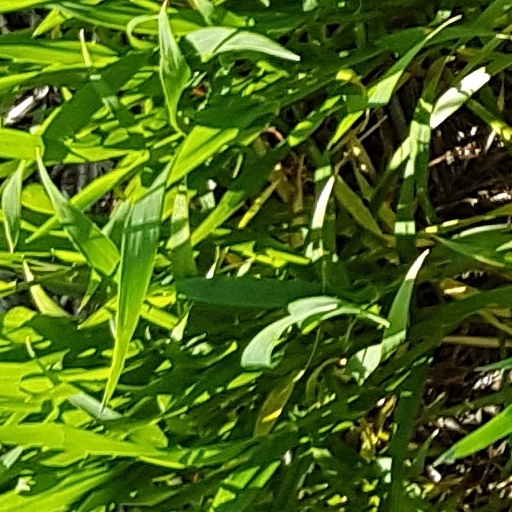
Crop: wheat